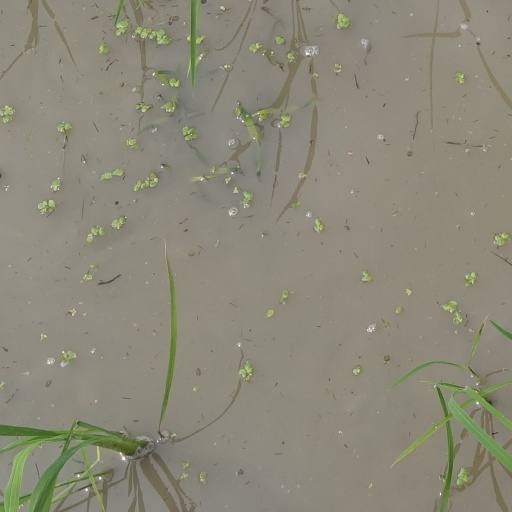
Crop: rice